Wormshill

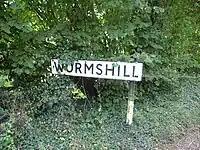
Road sign with the village's name

Wormshill was listed under the name "Godeselle" in the Domesday Book of 1086. The village is thought to be much older, its name deriving from the Anglo-Saxon god Wōden (a cognate with the Norse god, Odin) and meaning "Woden's Hill". The area was also described in a paper in "Archaeologia Cantiana", 1961, as "Wormshill, an ancient possession of the Kings of Kent, the hill where they worshipped the heathen Woden". The University of Nottingham's Institute for Name-Studies has offered the suggestion that the name means "shelter for a herd of pigs".